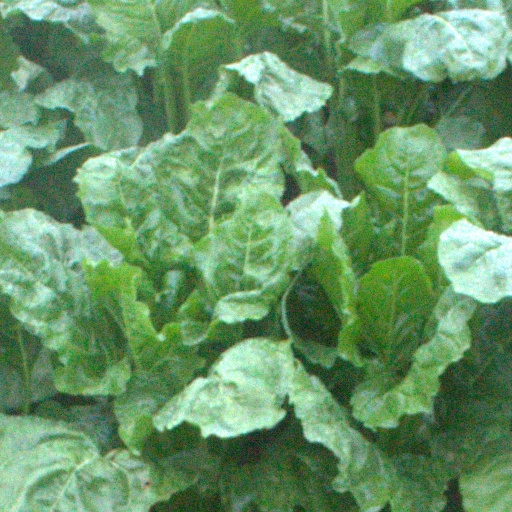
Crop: sugar beet